Casa da Índia

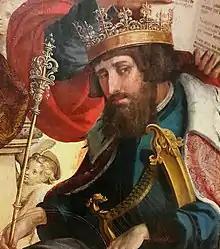
King Manuel I of Portugal created the Casa da Índia and oversaw a successful expansionist period of the Portuguese Empire in Asia, Africa, and the Americas.

From 1511, offices of the "Casa da Índia" were located on the ground floor of the royal Ribeira Palace on Terreiro do Paço in Lisbon, with the Armazém just next to it.